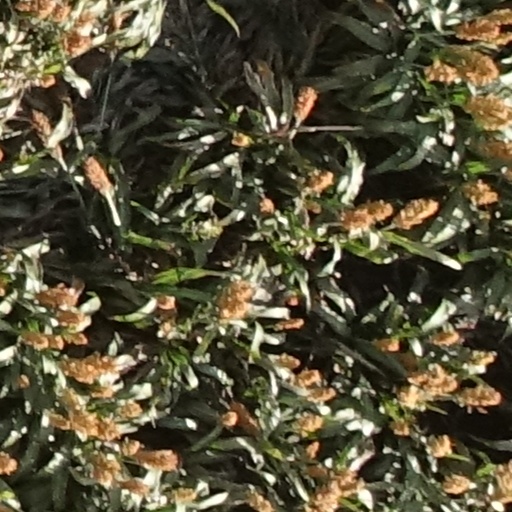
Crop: sorghum